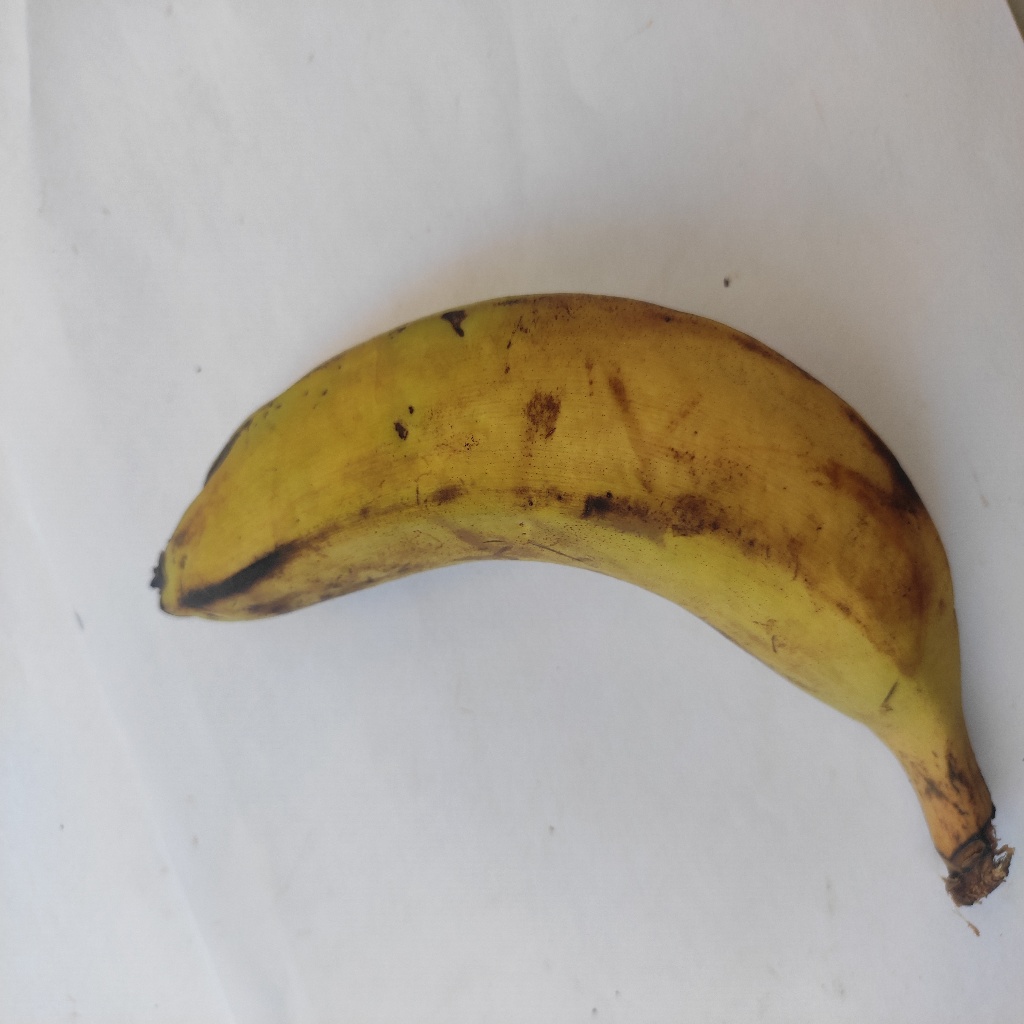
Crop: banana
Quality class: Class_A